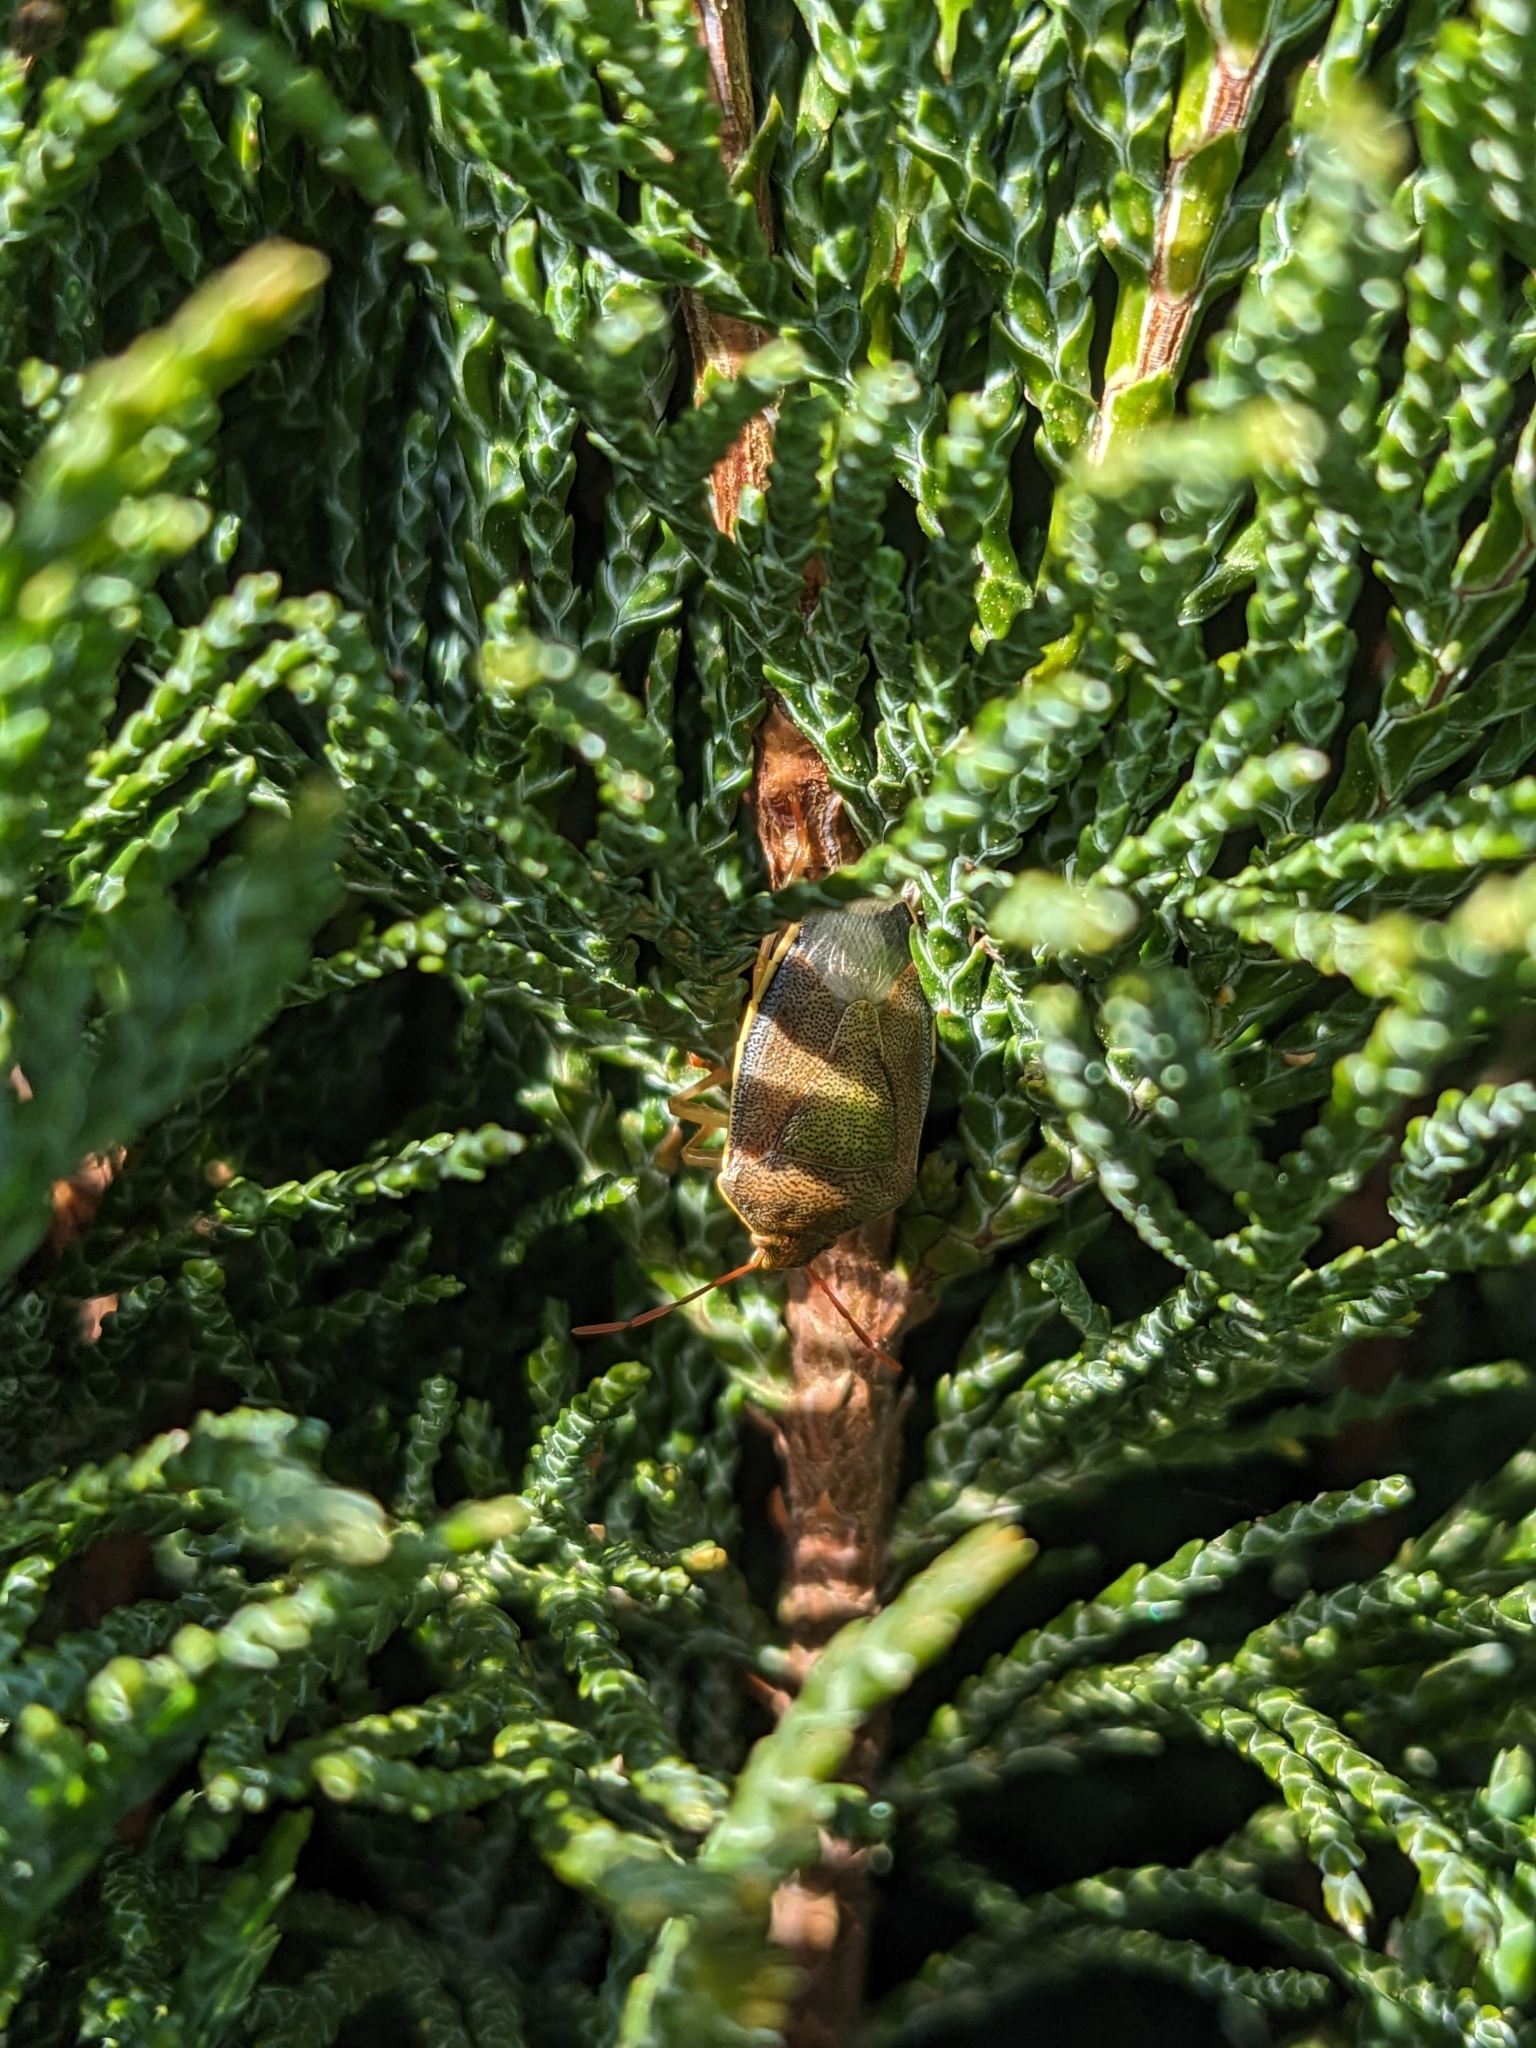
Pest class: stink_bug